Carmelo Anthony

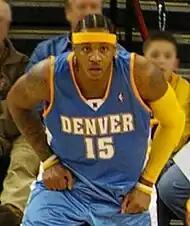
Anthony in 2007

Coincidentally, Alex English witnessed Anthony tie his record as English was an Assistant Coach at the time with the Toronto Raptors. After the Chicago victory, Anthony again tied the club record of six-straight 30-point games, failing to break it the second time around, as he scored 24 points in his 16th game (a 98–96 home loss to the Atlanta Hawks) on December 6. During a game at Madison Square Garden on December 16, Anthony was one of many players involved in the infamous Knicks–Nuggets brawl. Footage showed Anthony laying a punch on the face of New York's Mardy Collins and subsequently backing away. As a result of his actions, Anthony was suspended for 15 games by NBA commissioner David Stern. Shortly thereafter, the Nuggets traded for Allen Iverson. The duo did not get to play alongside one another until a home game against the Memphis Grizzlies on January 22, which was the day Anthony was allowed to return from his 15-game suspension. Anthony finished the game with 28 points, as he and Iverson combined for 51 points.